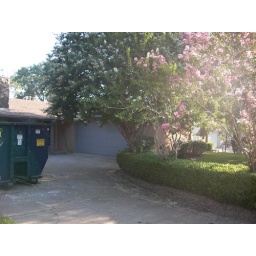
standing in the driveway - want them to remove the hedge but leave the pink trees